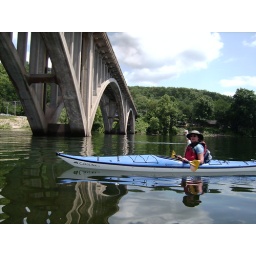
Awsome river to kayak in summer with cool clear water